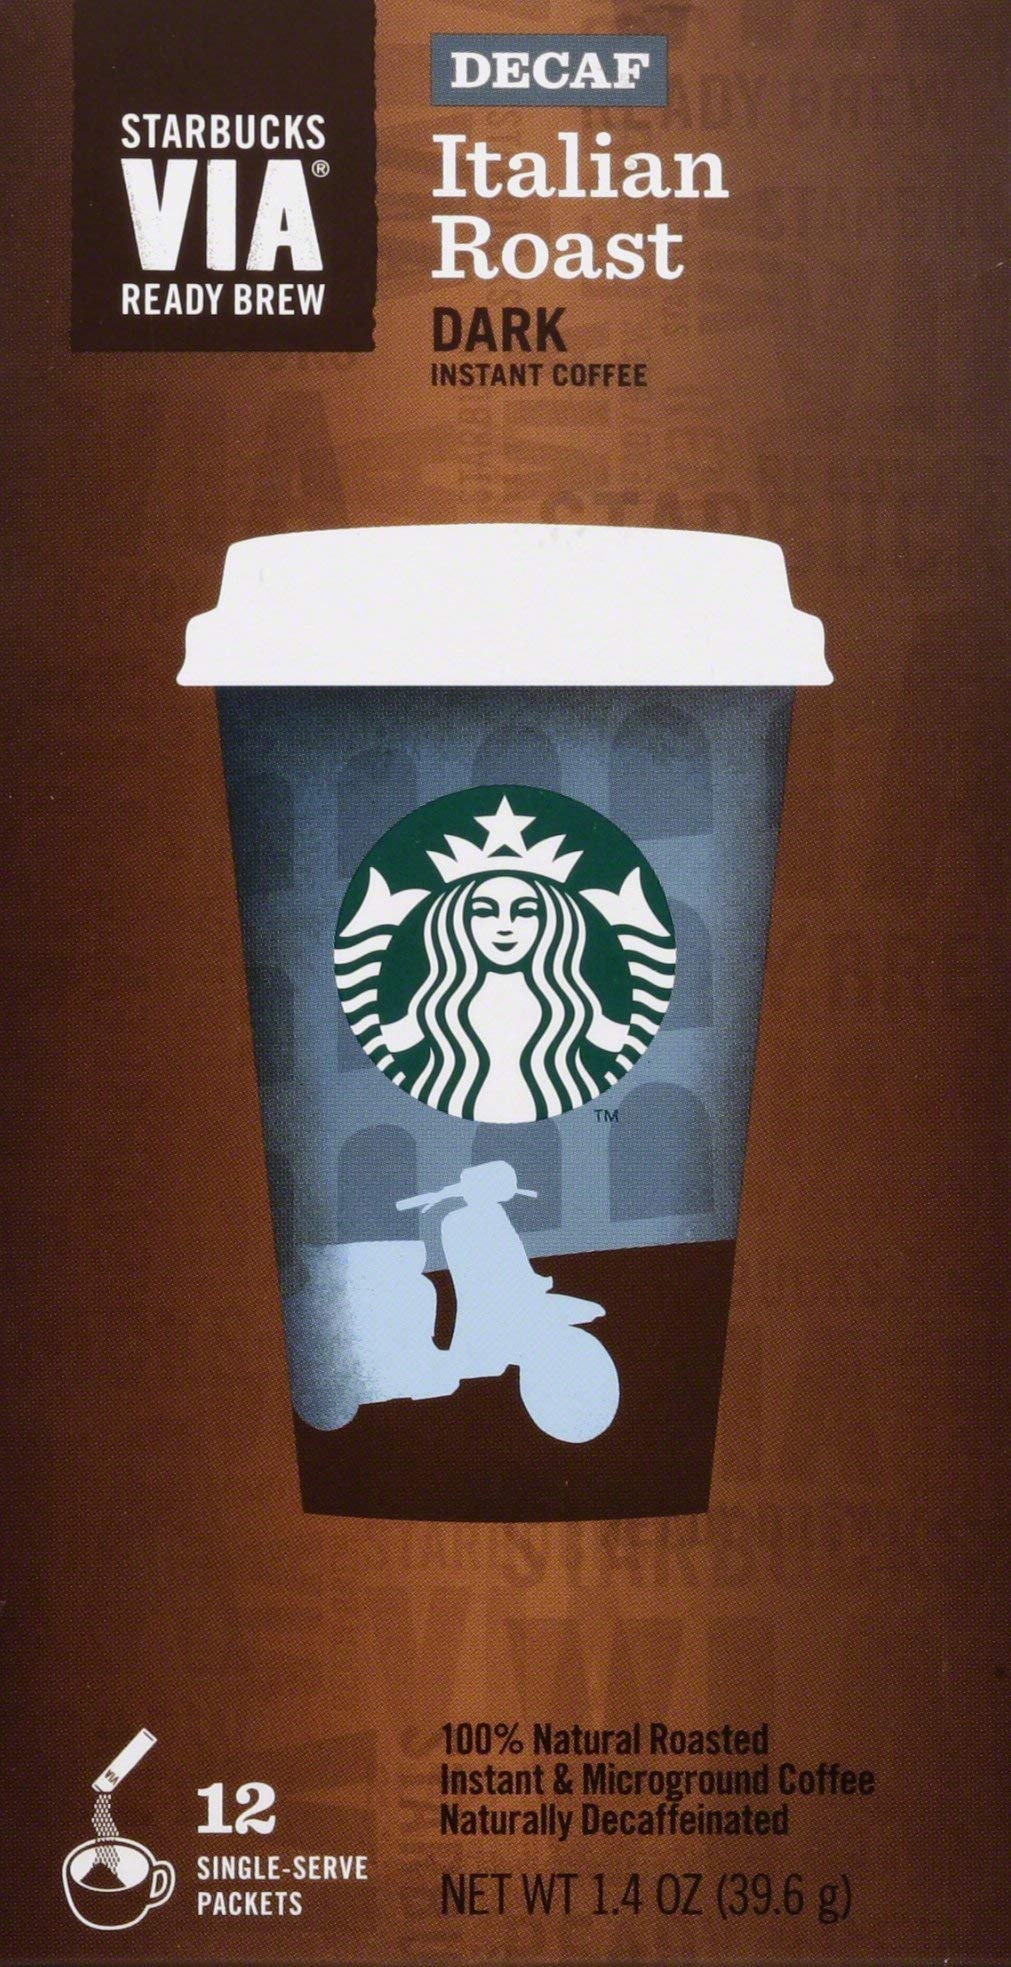
Item Name: Starbucks VIA Decaf Italian Coffee 12 packets, 0.11 ounce
Bullet Point 1: The rich and smooth aroma of a real cup of coffee
Bullet Point 2: Size: 12 Servings
Bullet Point 3: This is 100% Arabica coffee, ethically sourced
Product Description: When we set out to create Starbucks VIA Ready Brew, we wanted an outstanding cup of coffee that we could enjoy anywhere, at any moment. And now with the launch of Starbucks VIA Decaf Italian Roast “anytime” includes those occasions that call for the rich, bold taste of coffee – but not the caffeine. Sharing with guests after a dinner party? Relaxing on your red-eye flight? Rushing off to an afternoon meeting? You’ll find all of these situations (and a thousand more) are perfect for our high-quality, 100% arabica, naturally decaffeinated instant coffee.
Value: 1.4
Unit: Ounce

Price: 21.46